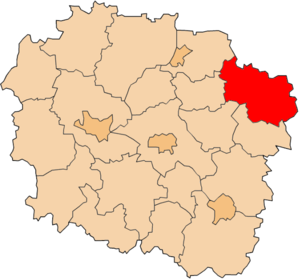
Le powiat de Brodnica est une unité de l'administration territoriale et du gouvernement local dans la Voïvodie de Couïavie-Poméranie en Pologne.